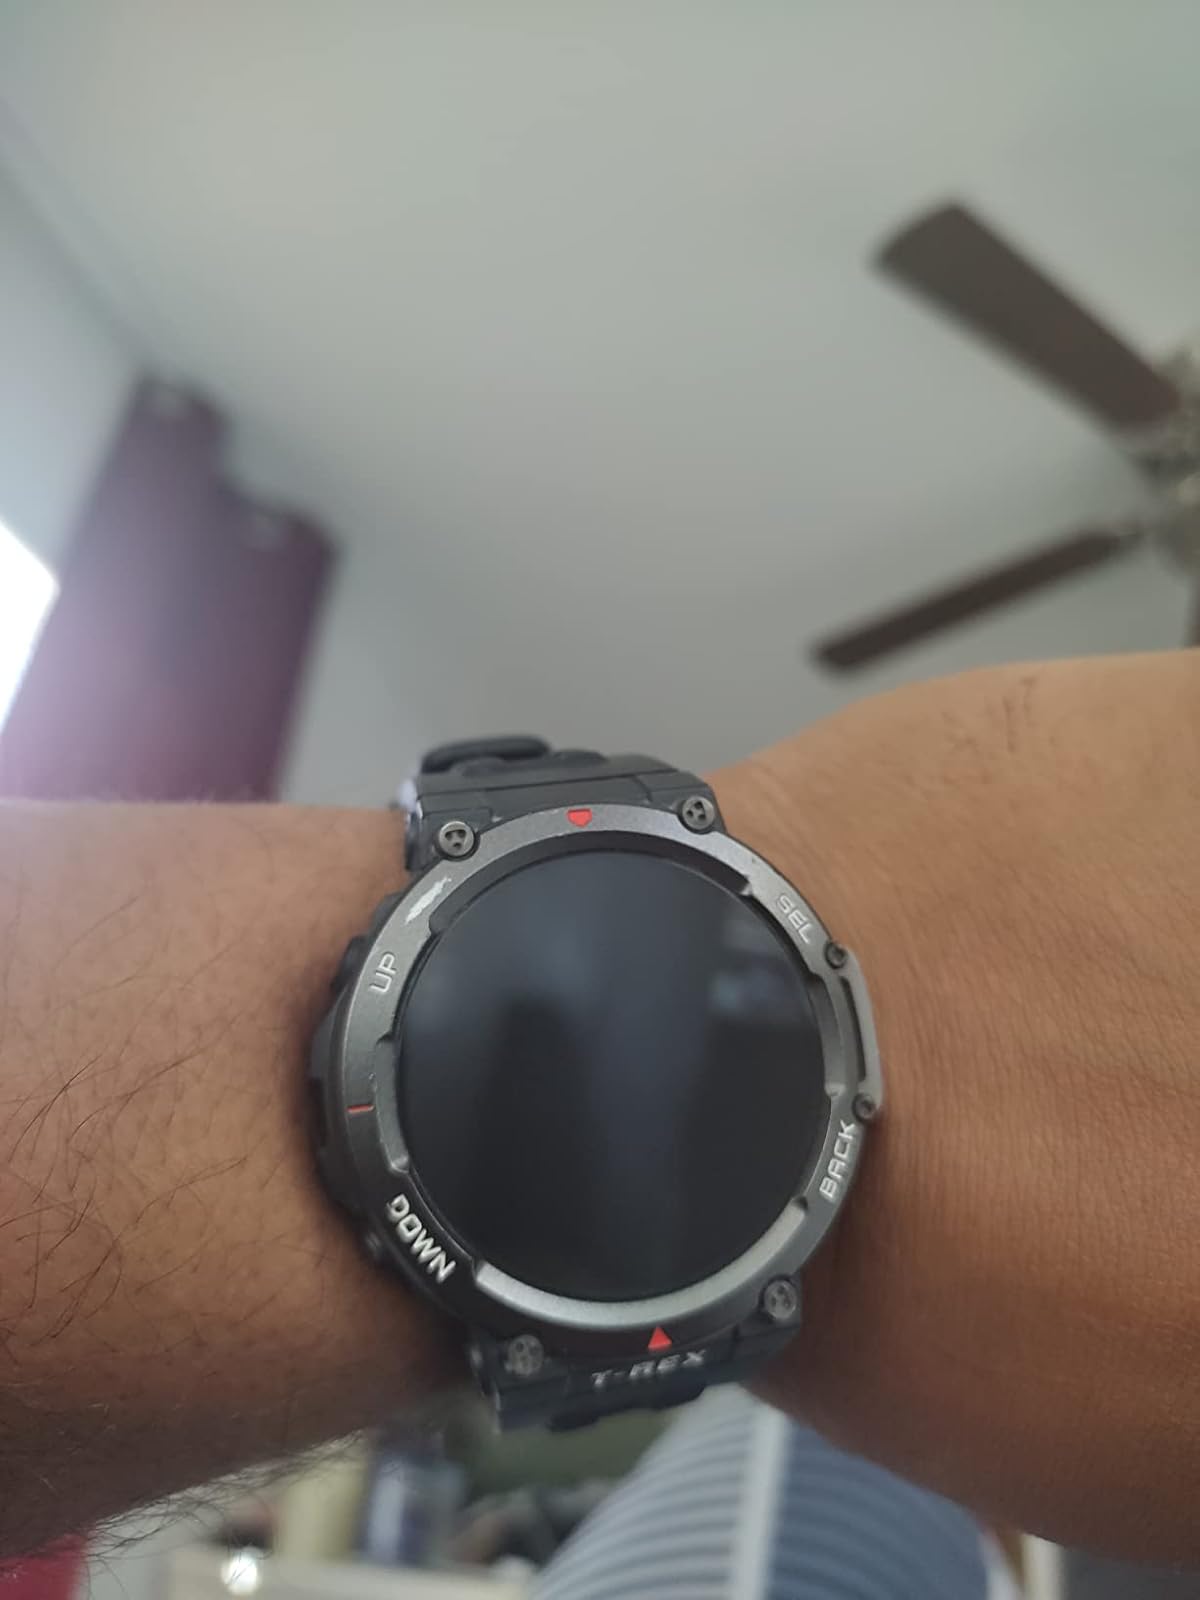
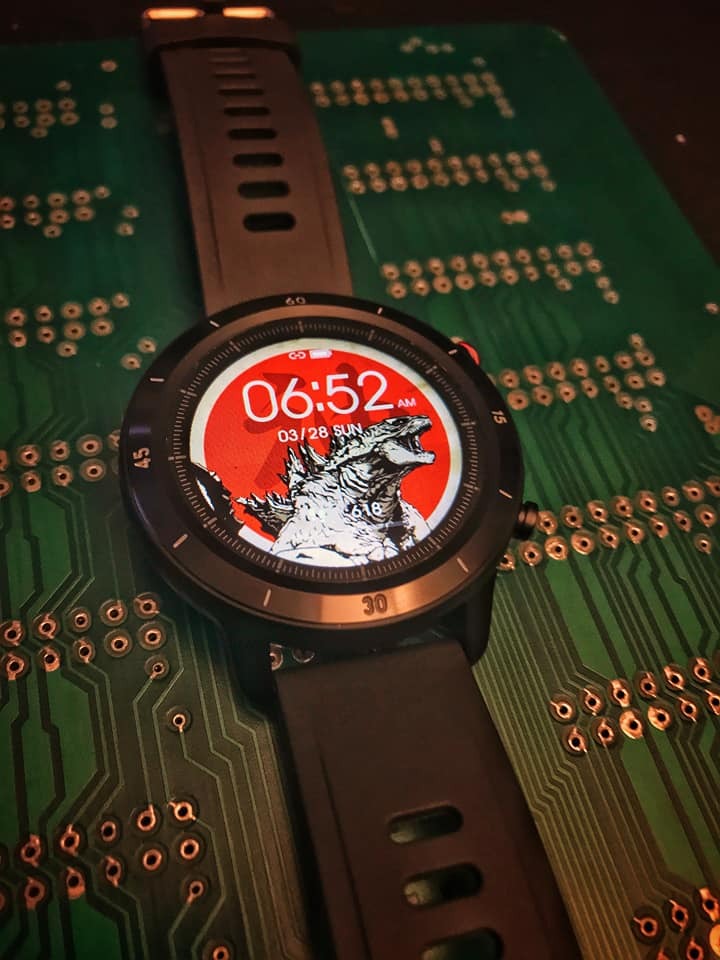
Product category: smartwatch
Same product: no